August Reinsdorf

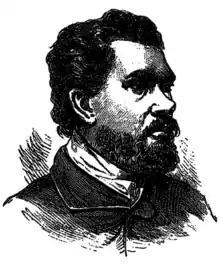

August Reinsdorf (1849–1885) was a German anarchist known for his attempted assassination of Kaiser Wilhelm I.